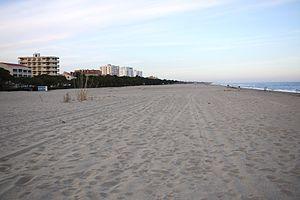
La Plage des Pins au mois de décembre. La foule des vacanciers est partie depuis bien longtemps... Argelès-Plage, Pyrénées-Orientales, France. Argeles-